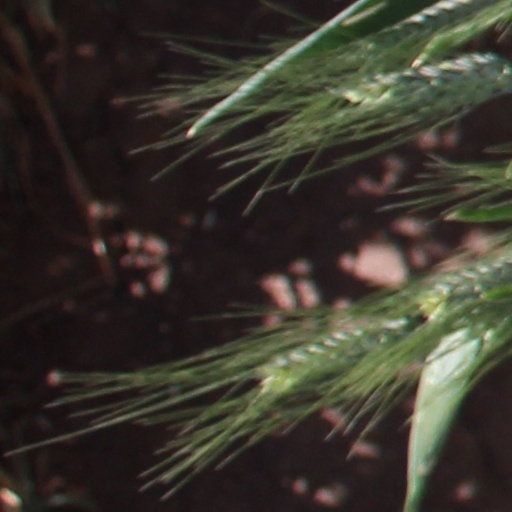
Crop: wheat